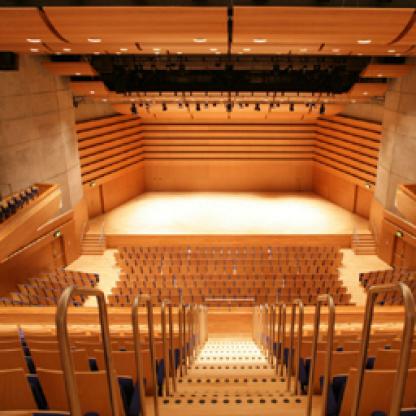
Scene: Indoor